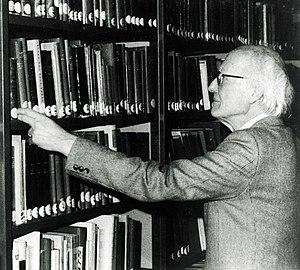
Rodolphe Peter, pasteur et professeur de théologie, dans l'ancienne bibliothèque du Stift à Strasbourg, pendant les années 1980.
Rodolphe Peter, né à Mulhouse le 9 février 1916 et mort à Strasbourg le 4 décembre 1987, est un pasteur, professeur à la faculté de théologie protestante de Strasbourg, historien et bibliophile français. Il est très engagé dans la vie de l'Église de la Confession d'Augsbourg d'Alsace et de Lorraine, y exerçant des responsabilités de directeur du séminaire protestant, membre du Consistoire supérieur, puis du Directoire de cette Église. Il est l'auteur d'ouvrages et articles portant notamment sur les Réformateurs Martin Bucer et Jean Calvin.